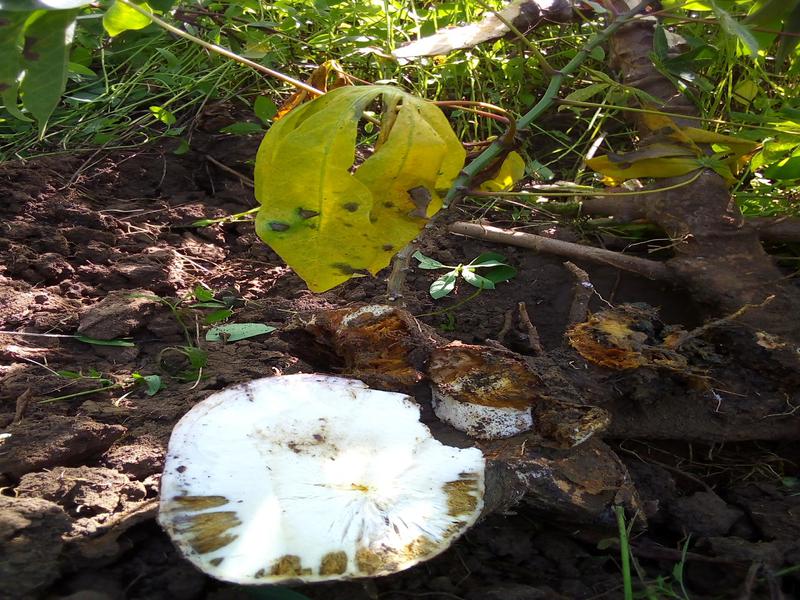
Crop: cassava
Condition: brown_streak_disease